Coffee production

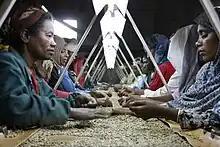
Ethiopian women sort coffee beans at a long table.

The final step in the cleaning and sorting procedure is called color sorting, or separating defective beans from sound beans on the basis of color rather than density or size. Color sorting is the trickiest and perhaps most important of all the steps in sorting and cleaning. With most high-quality coffees color sorting is done in the simplest possible way: by hand. Teams of workers pick discolored and other defective beans from the sound beans. The very best coffees may be hand-cleaned twice (double picked) or even three times (triple picked). Coffee that has been cleaned by hand is usually called European preparation; most specialty coffees have been cleaned and sorted in this way.